Matsudai Station

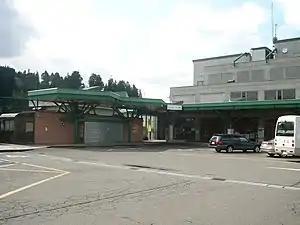
Matsudai Station in October 2006

is a railway station located in the city of Tōkamachi, Niigata, Japan, operated by the third sector Hokuetsu Express. The station name is written in hiragana because when it was opened, there was already a Matsushiro Station (same as the kanji form of Matsudai), which has since closed. Also, it is to appear friendlier to the local community.